Peter of Blois

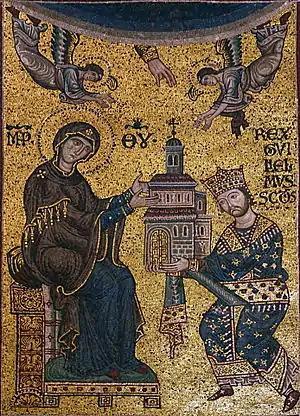
Peter's pupil, William II, depicted offering Monreale Cathedral to the Virgin Mary.

In 1166 the regent of Sicily, Margaret of Navarre, a relative of the Counts of Perche, wrote to her relatives in France, particularly Rotrou, the Archbishop of Rouen, to ask for help during the minority of her son, William II. Peter of Blois and his brother Guillaume arrived in Sicily in September of that year, as part of a French party of 37 that included Stephen du Perche and Walter of the Mill. Peter became tutor to the young king, guardian of the royal seal and a key adviser to Queen Margaret, while Guillaume was appointed abbot of a monastery near Maletto. However, the French clique around the regency proved unpopular with the Sicilian nobility. A revolt against French domination forced Stephen to resign the chancellorship and the Archbishopric of Palermo in 1169. Peter left the island to seek opportunities elsewhere, sailing initially to Genoa and then travelling back to France.